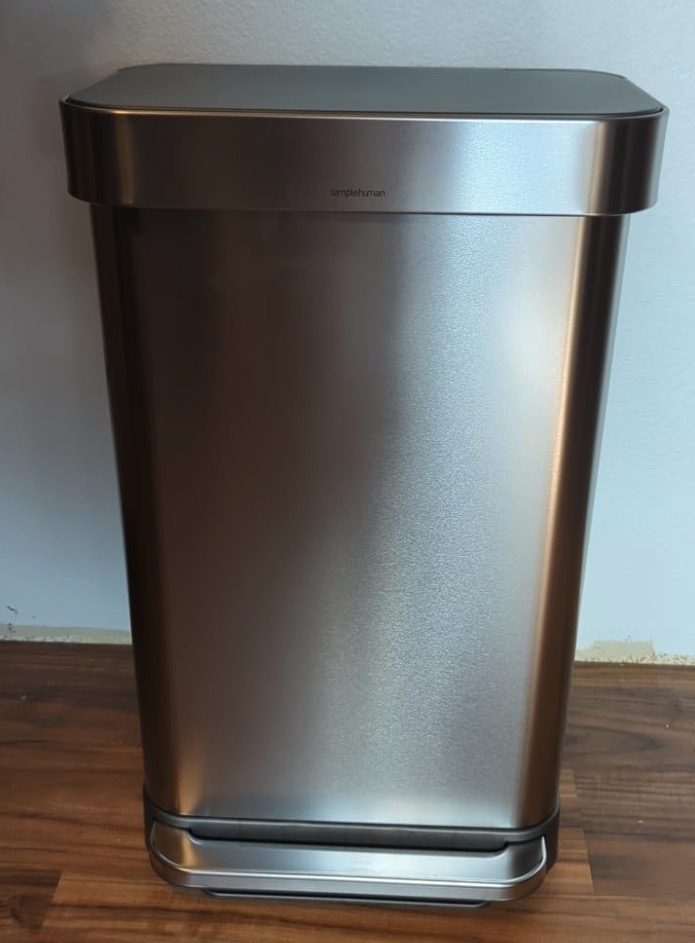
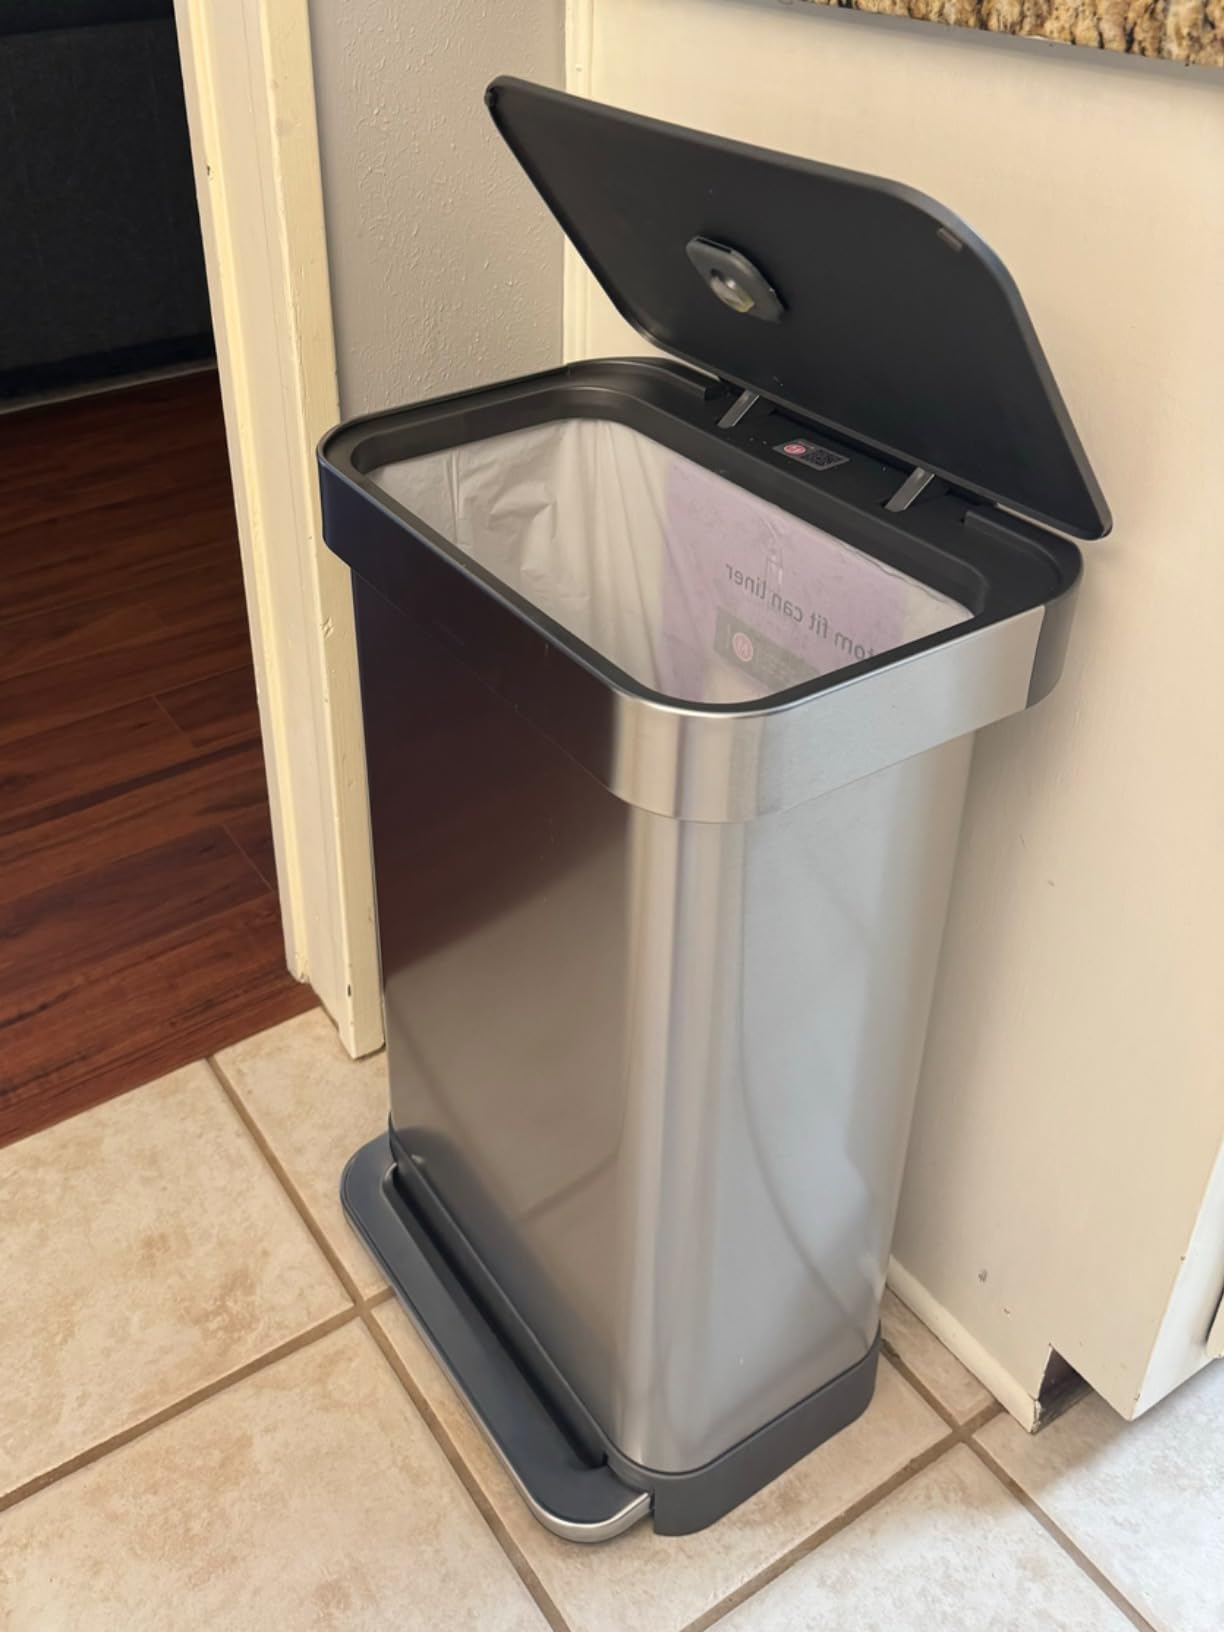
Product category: misc
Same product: yes